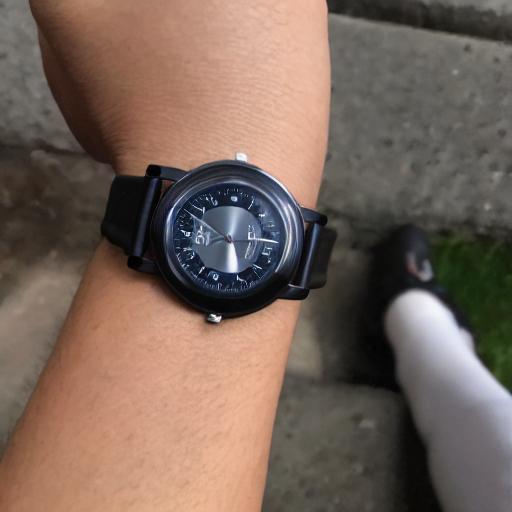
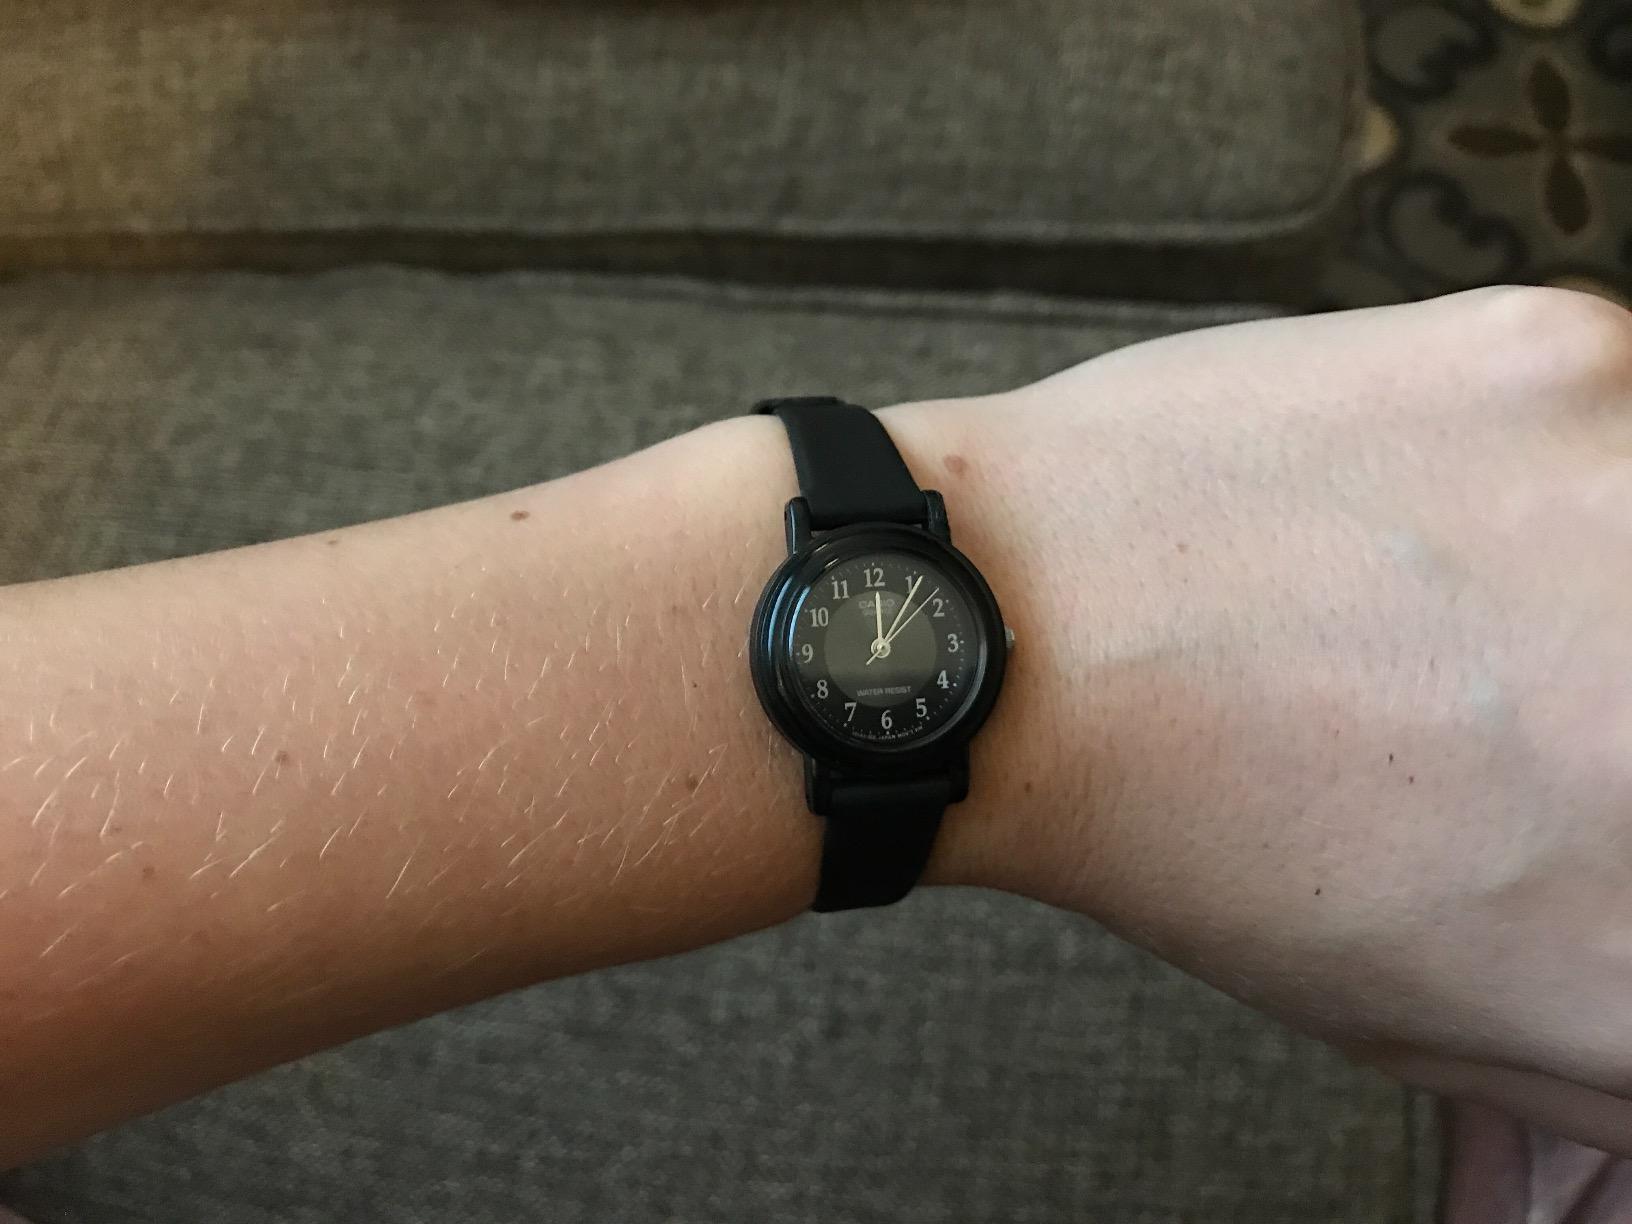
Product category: accessories_watch
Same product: no